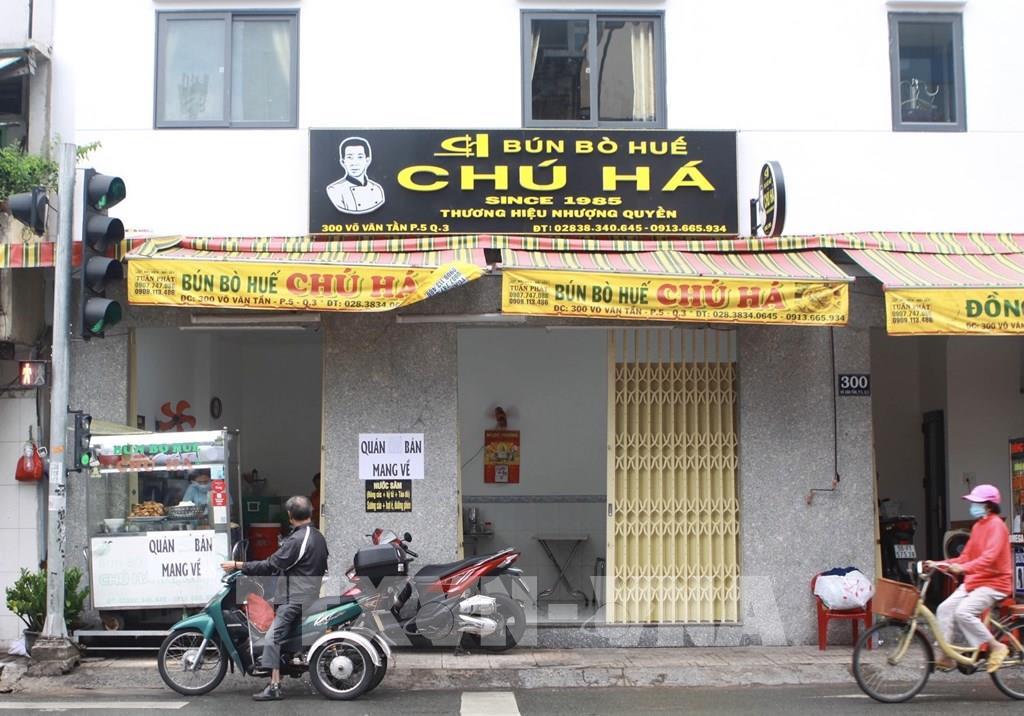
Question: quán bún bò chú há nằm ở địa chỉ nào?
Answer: số 300 võ văn tần, phường 5 quận 3